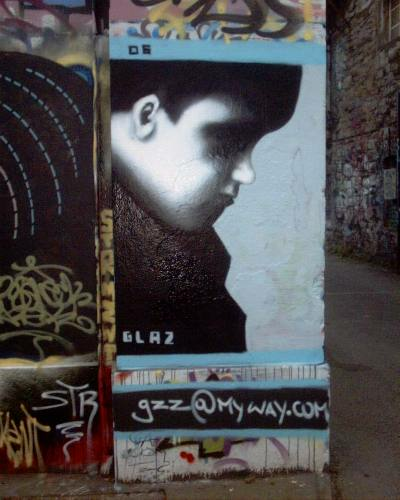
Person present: No